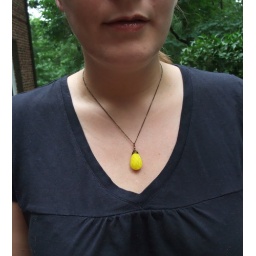
1.5 inch sunflower yellow pendant Wrapped in beautiful vintaj finished wire Hung on a 16 inch bronze chain